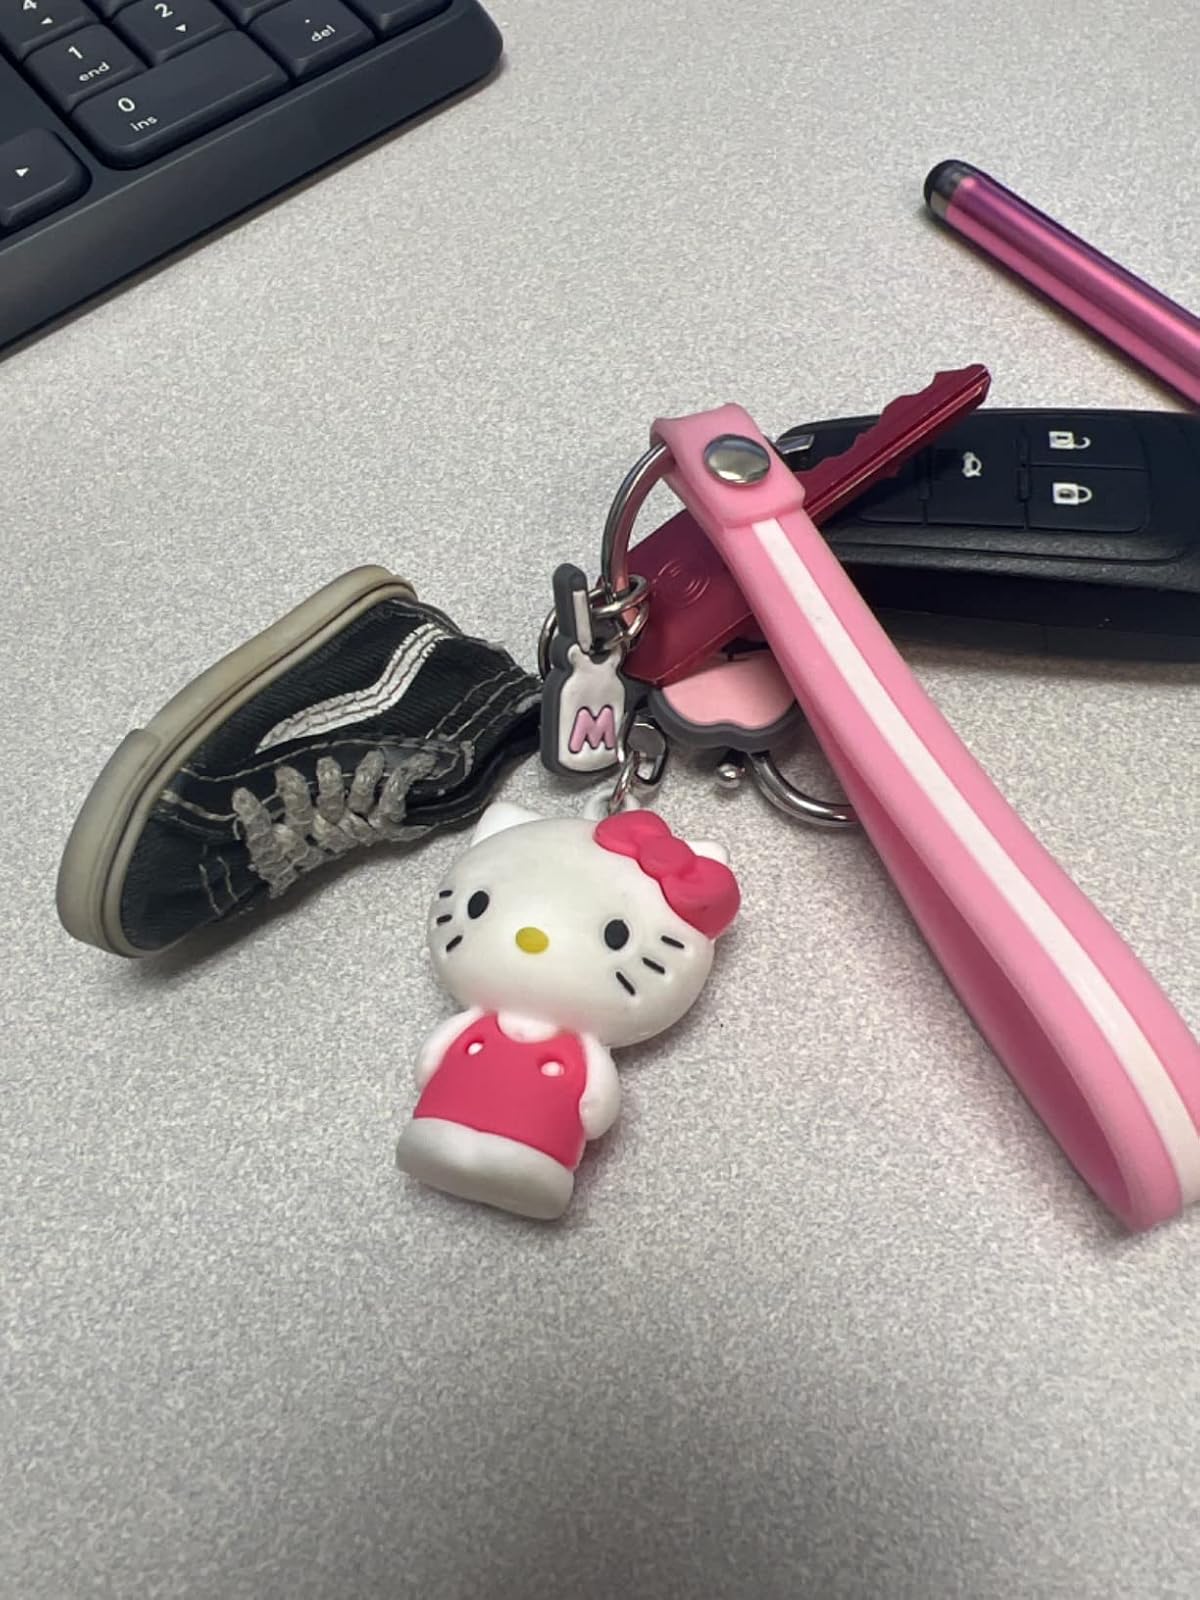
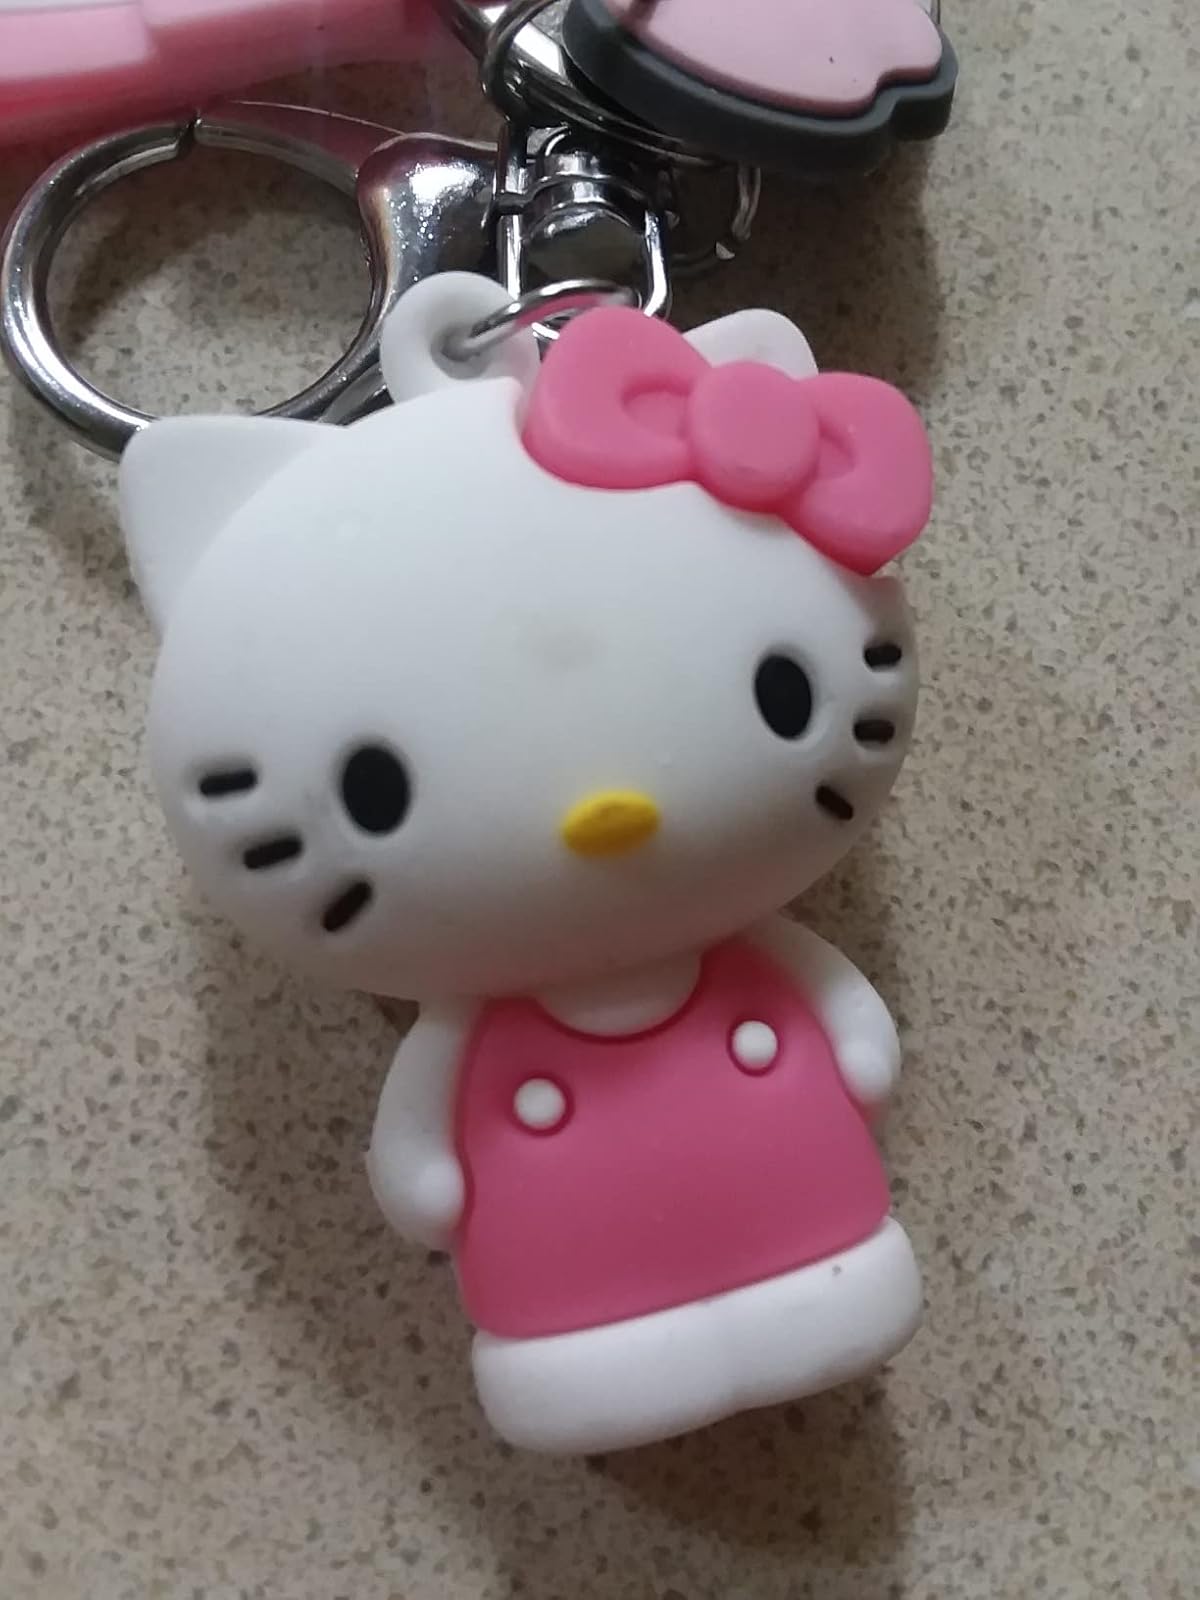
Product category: accessories_keychain
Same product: yes